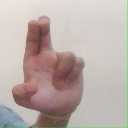
अक्षर: आ